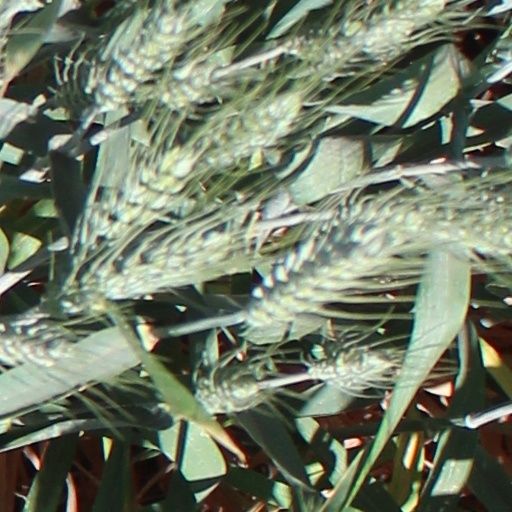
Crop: wheat